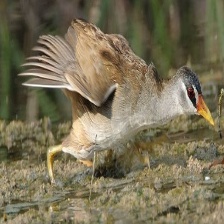
Species: WHITE BROWED CRAKE
Scientific name: AMAURORNIS CINEREA